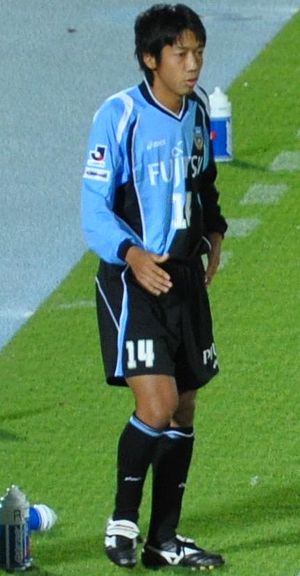
Kengo Nakamura
Kengo Nakamura er en japansk professionel fodboldspiller, der spiller som midtbanespiller for den japanske fodboldklub Kawasaki Frontale og Japans fodboldlandshold.